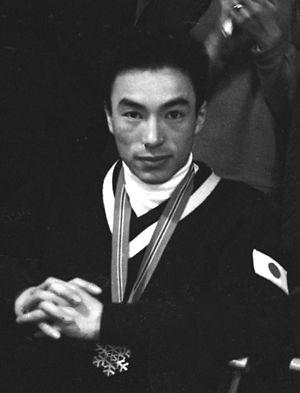
Takashi Fujisawa est un sauteur à ski et spécialiste du combiné nordique japonais.